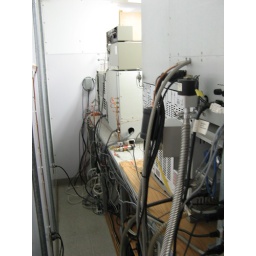
backside of medusa. Inlet tubes from tower come up through floor in backcon